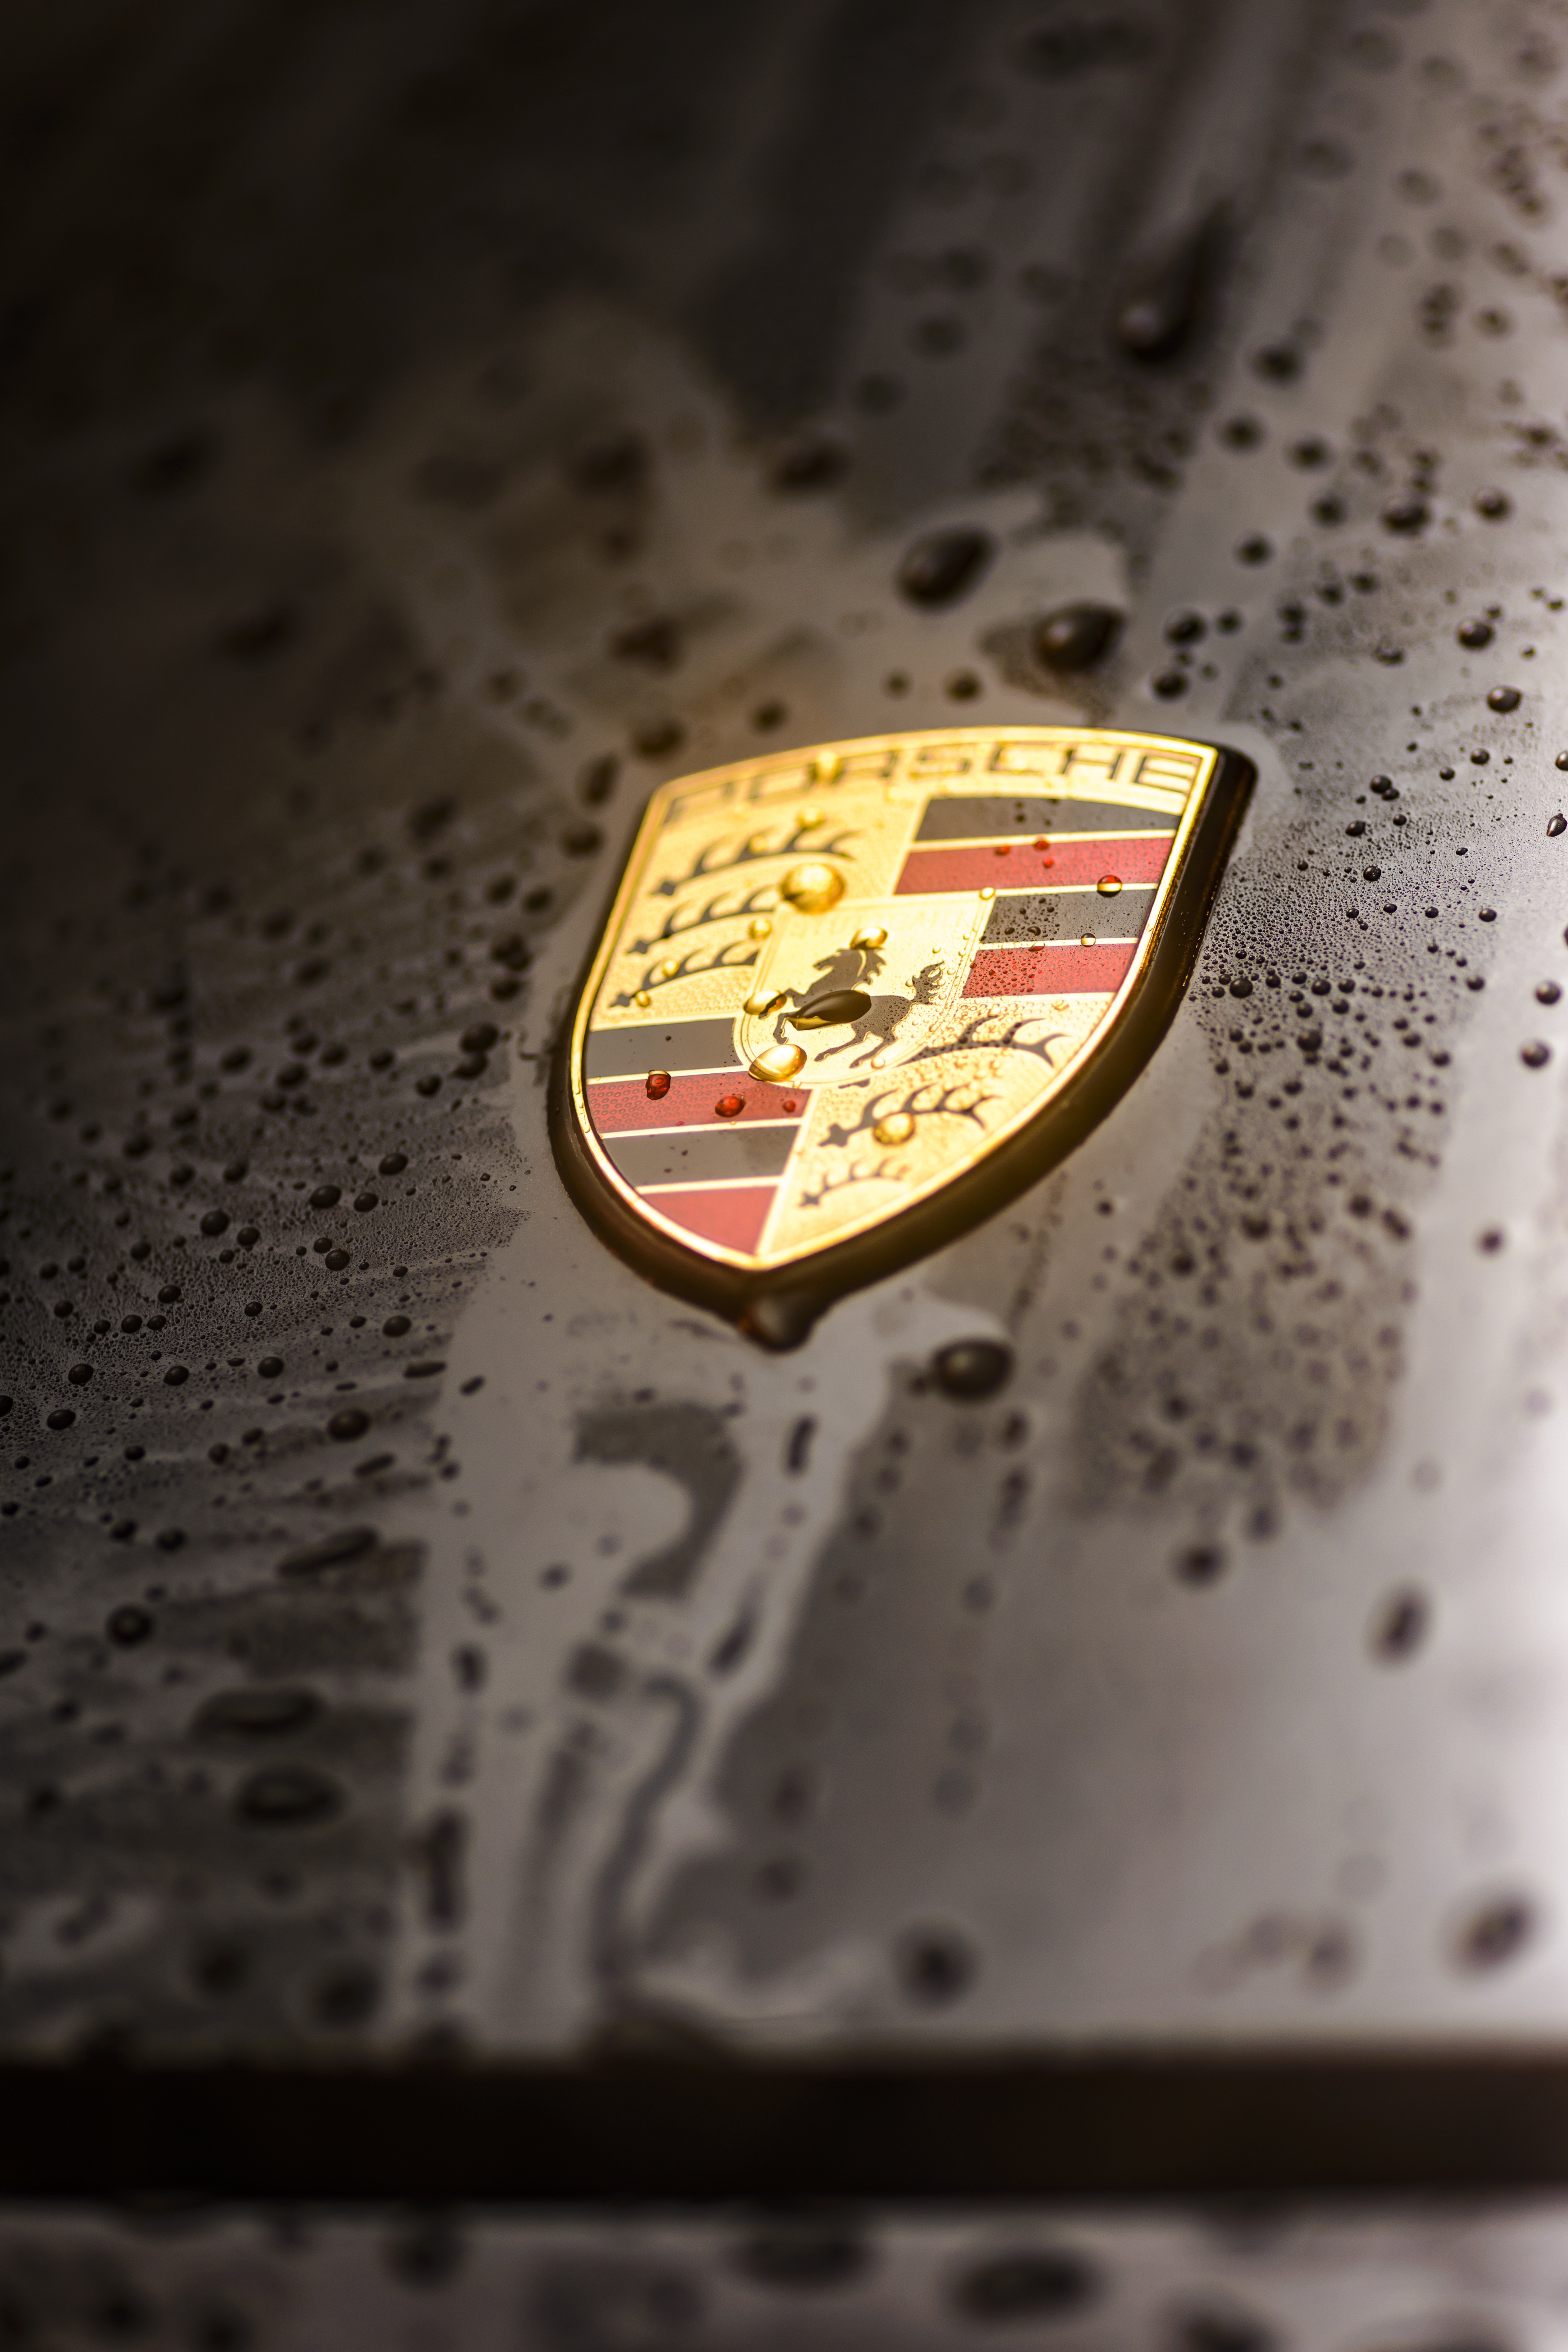
water, technology, automobile, number, transportation, transport, coat, vehicle, shine, drive, metal, auto, emblem, mask, chrome, luxury, design, logo, motor, drops, 911, expensive, porsche, shape, badge, carrera, 4s